Rural Water Supply Network

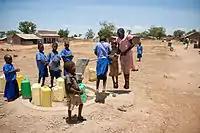
A busy India Mark II pump in Uganda. Children often bear the responsibility for collecting water. Durability needs to be incorporated into pump design.

There are currently six themes, each with one or several team leaders from various organisations. Theme leaders are either volunteers or are paid by their employers to carry out RWSN networking, training and knowledge exchange activities. Theme leaders are very important to RWSN’s activities. As of 2024, the themes of RWSN include: "Leave no-one behind" (realisation of human rights to water and sanitation for the most marginalised people), Data for action, Multiple use water services (water for livelihoods as well as for households), Self-supply of water and sanitation, Sustainable groundwater development, Sustainable services.